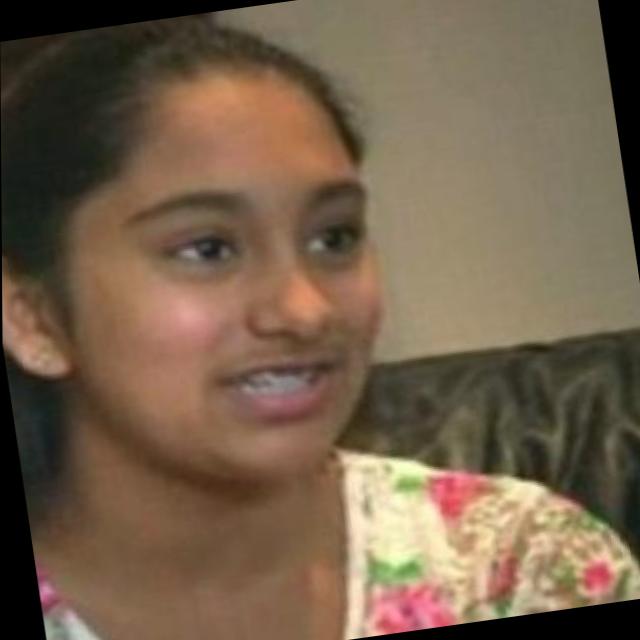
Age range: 13-20